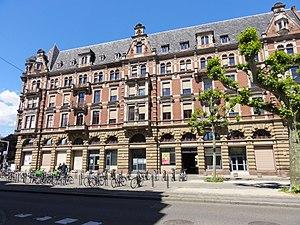
Alsace, Bas-Rhin, Strasbourg, Immeuble Gallia (1885), 1 boulevard de la Victoire. Voir des informations sur le bâtiment: [1]
Thomas Ekollo, né le 4 janvier 1920 à Bonabéri et mort en 1996, est un pasteur camerounais. Il est l'une des figures marquantes du protestantisme camerounais.